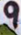
Number: 9